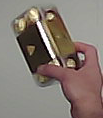
Product: rocher_chocolate